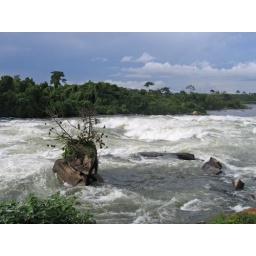
hundreds weaver bird nests on tree in the falls. The Victoria Nile